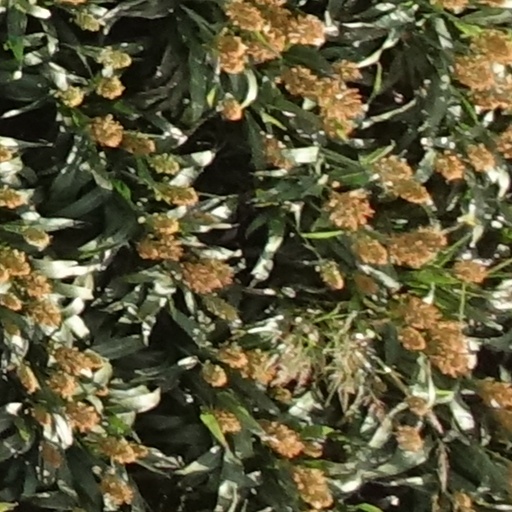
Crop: sorghum